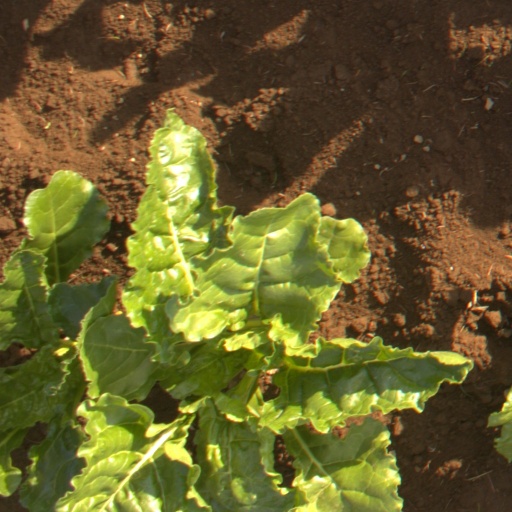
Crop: sugar beet